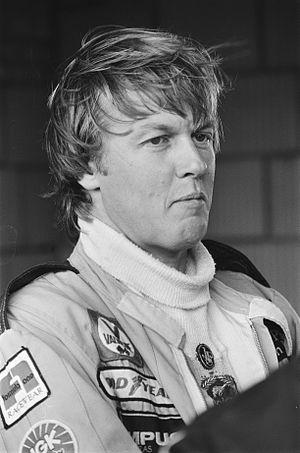
Bengt Ronnie Peterson, né le 14 février 1944 à Örebro, Suède, et mort le 11 septembre 1978 à Milan, Italie, des suites d'un accident survenu la veille lors du Grand Prix d'Italie, est un pilote automobile suédois. Il a disputé le championnat du monde de Formule 1 entre 1970 et 1978 et est considéré comme l'un des pilotes les plus spectaculaires et les plus talentueux de sa génération.
Au début de la Formule 1, les pilotes portent un numéro différent à chaque événement car les numéros sont attribués par chaque organisateur, souvent selon l'ordre des demandes d'inscription. De la saison 1974 à la saison 2013, les numéros furent attribués pour toute la saison. À partir de la saison 2014, les pilotes de Formule 1 bénéficient d'un numéro permanent qui les suit durant l'ensemble de leur carrière.